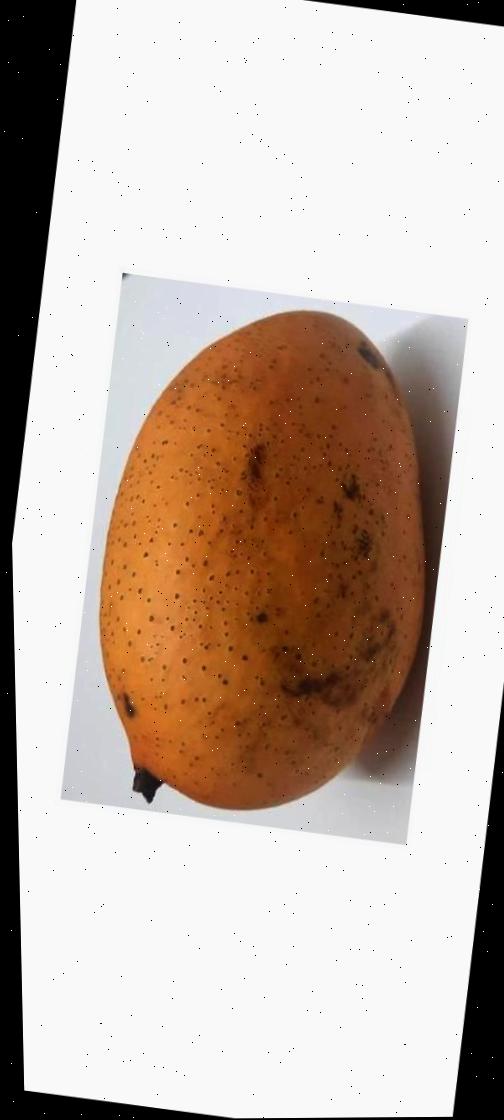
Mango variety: Ashshina Classic